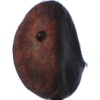
Label: Chestnut 1